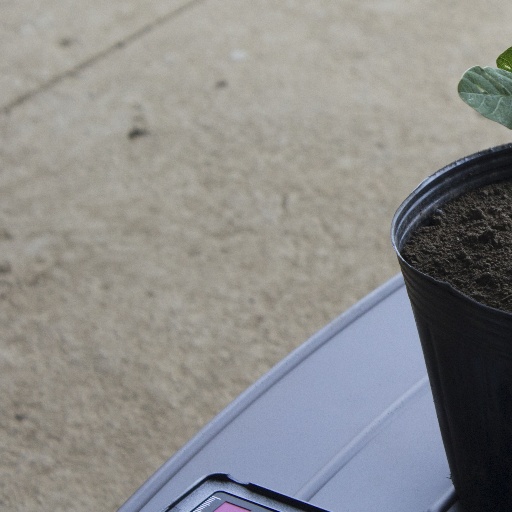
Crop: soybean